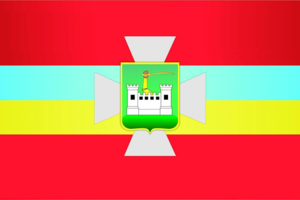
Tchoudniv ou Tchoudnov est une commune urbaine de l'oblast de Jytomyr, en Ukraine, et le centre administratif du raïon de Tchnoudniv. Sa population s'élevait à 5 794 habitants en 2013.